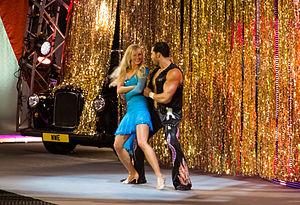
Curtis Jonathan Hussey, est un catcheur américain. Il travaille actuellement à la World Wrestling Entertainment, dans la division NXT, sous le nom de Fandango.
Danielle Louise Moinet, est une catcheuse américaine. Elle est essentiellement connue pour son travail à la World Wrestling Entertainment, dans la division Raw, sous le nom de Summer Rae.